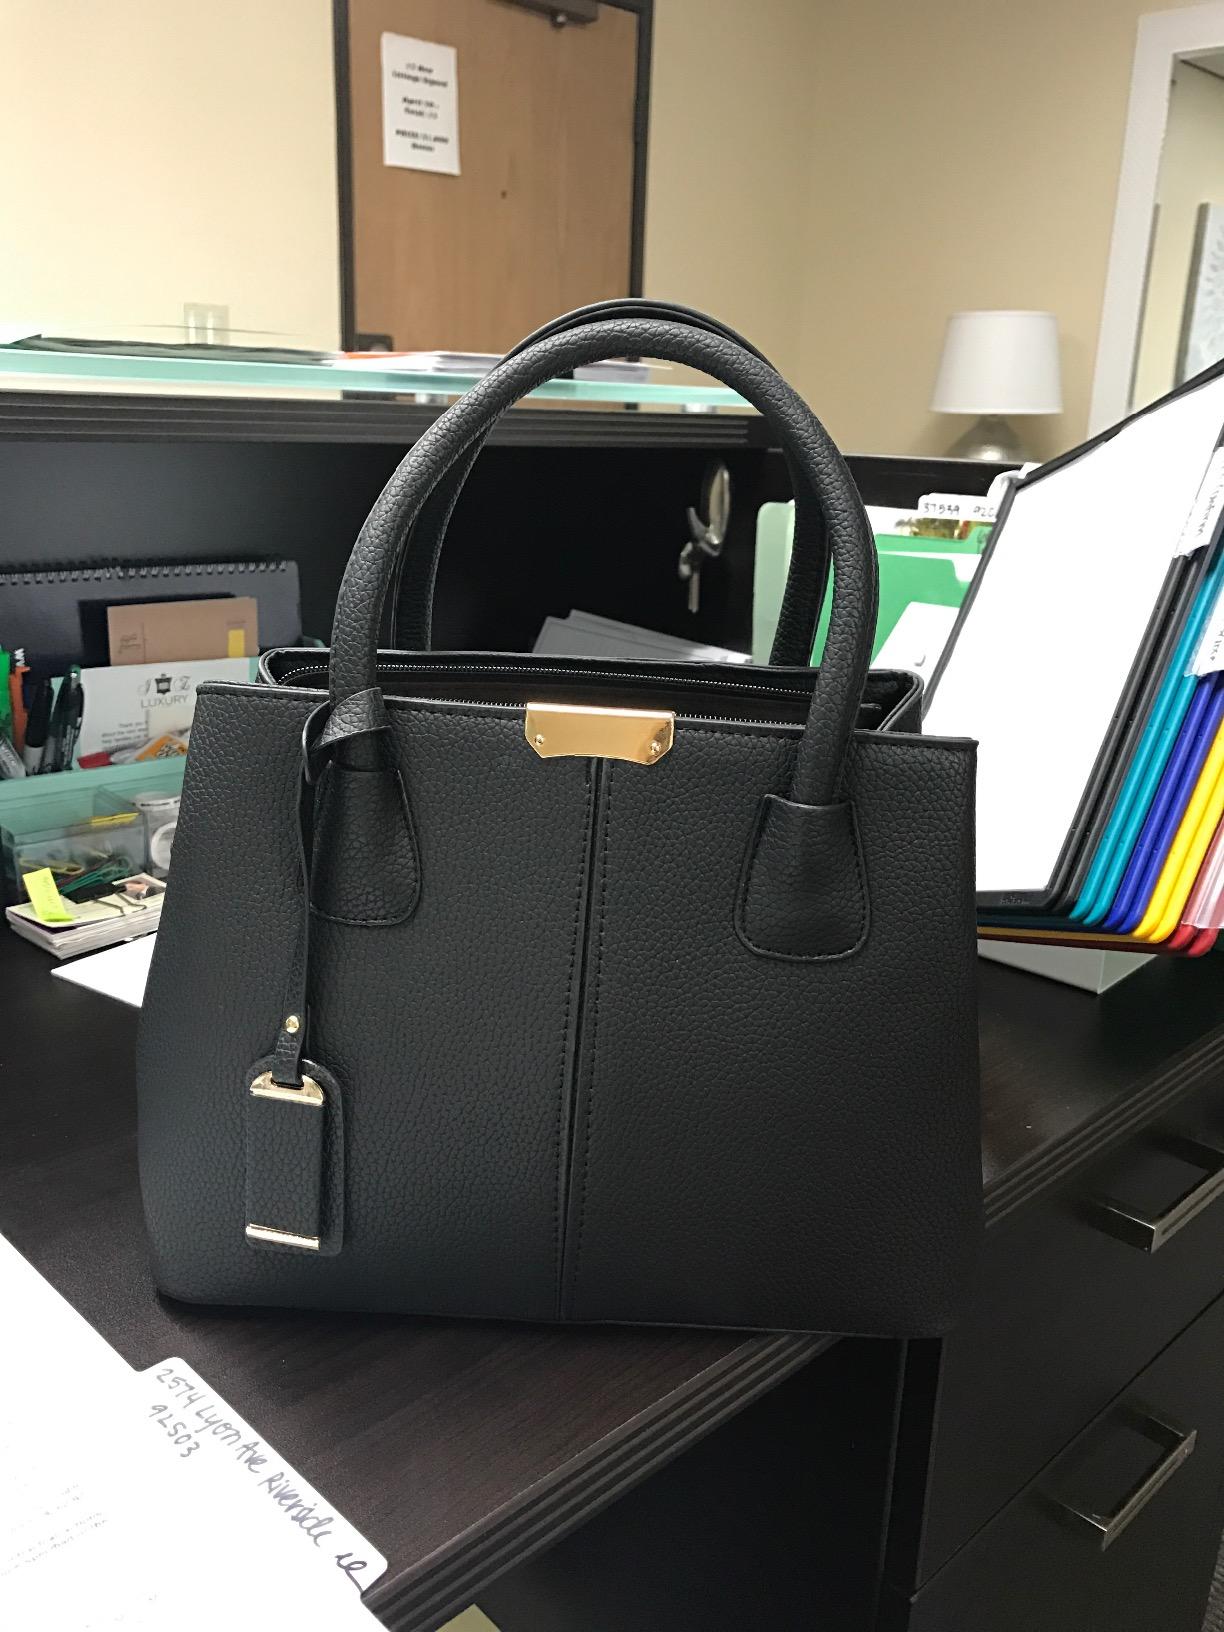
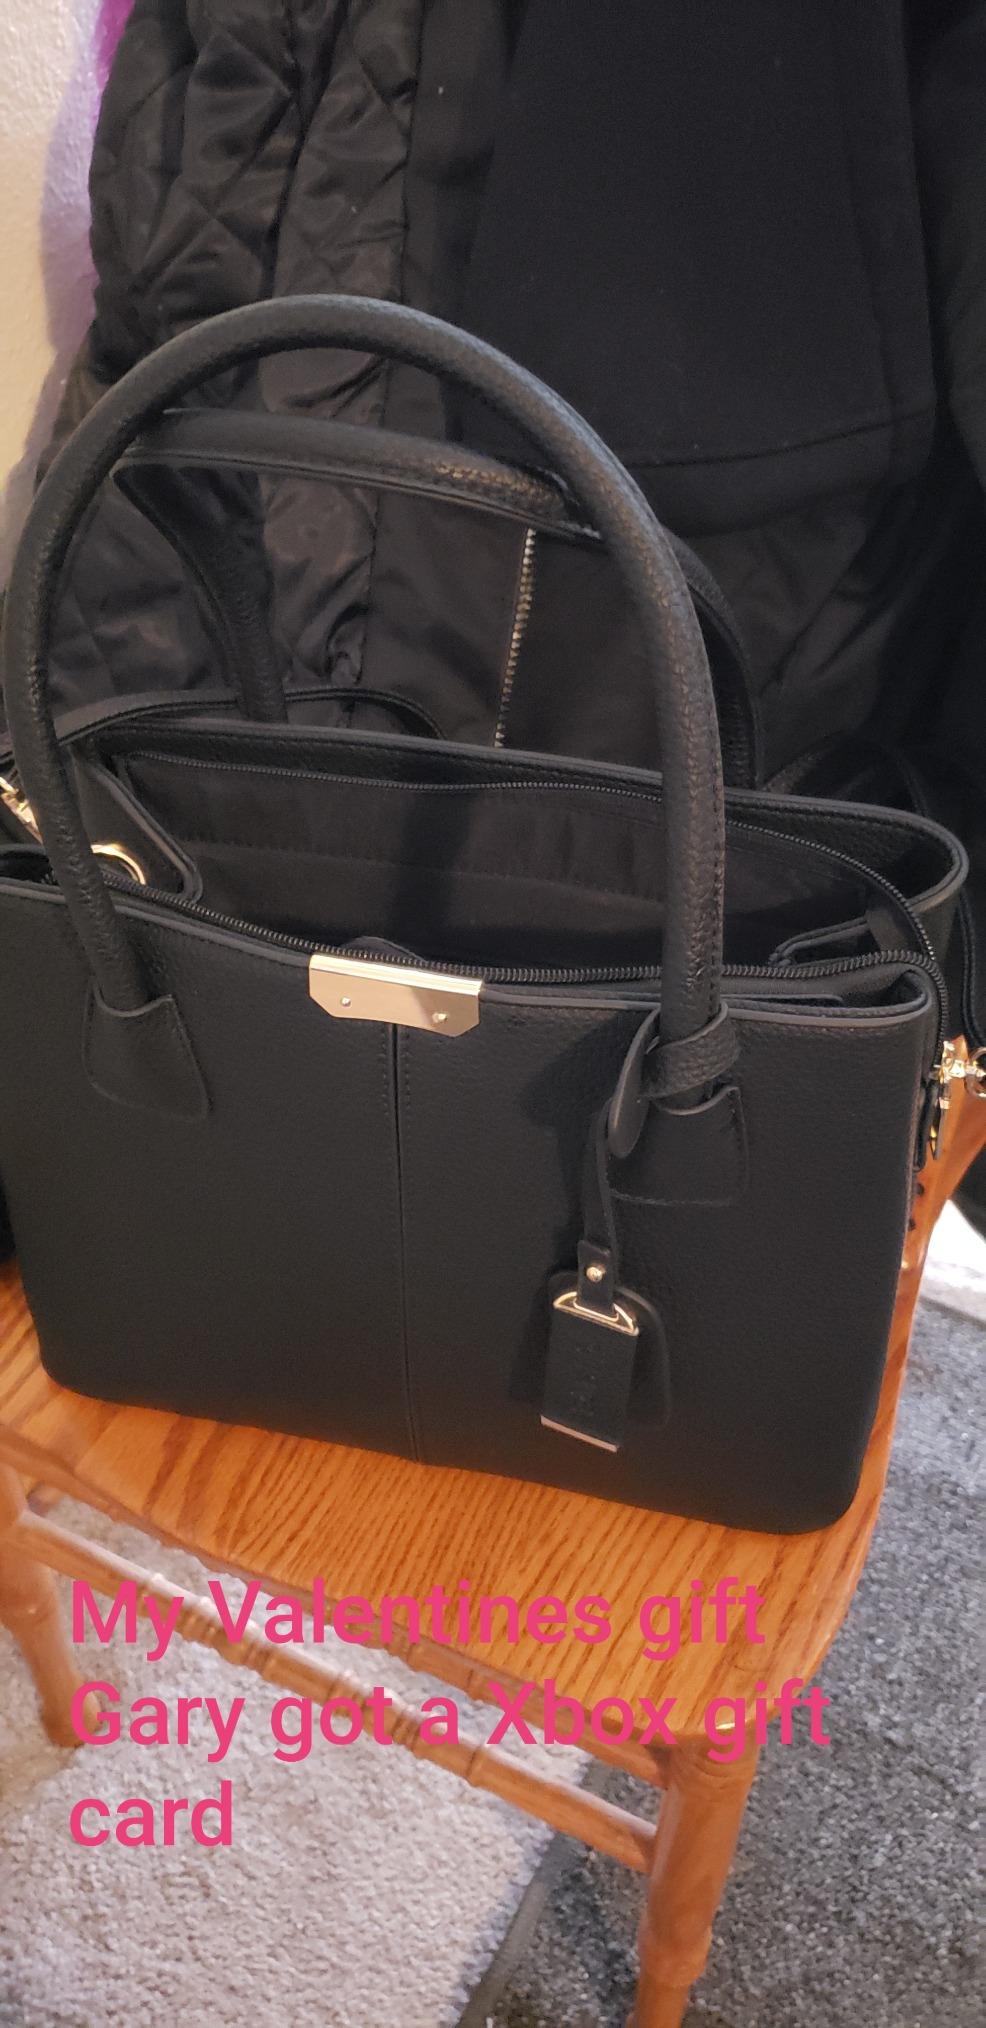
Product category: accessories_handbag
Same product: yes